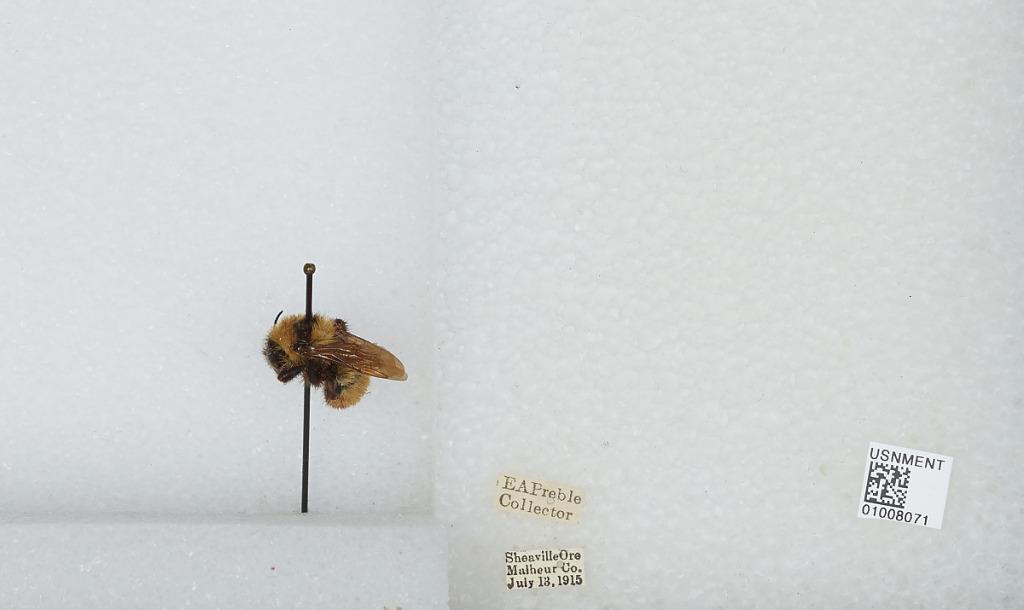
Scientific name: Bombus (Fervidobombus) fervidus fervidus (Fabricius)
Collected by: E. Preble
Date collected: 1915-7-13
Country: United States
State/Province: Oregon
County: Malheur
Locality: Sheaville
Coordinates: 43.1269, -117.05